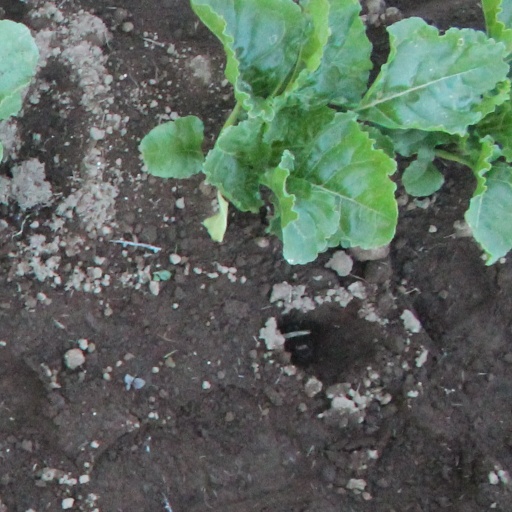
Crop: sugar beet